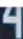
Number: 4